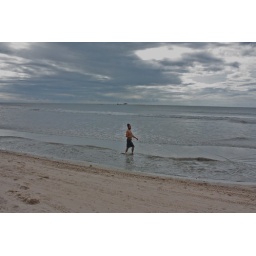
Jakeroni in da warm ocean just off of our house